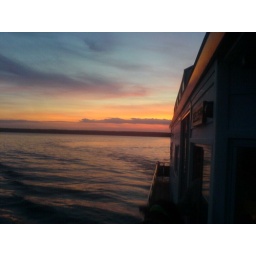
Renting a house boat up in Rice Lake, Ontario i took this picture of the sunset